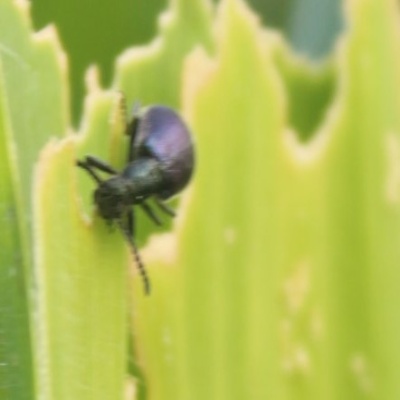
Crop: Maize
Condition: leaf beetle